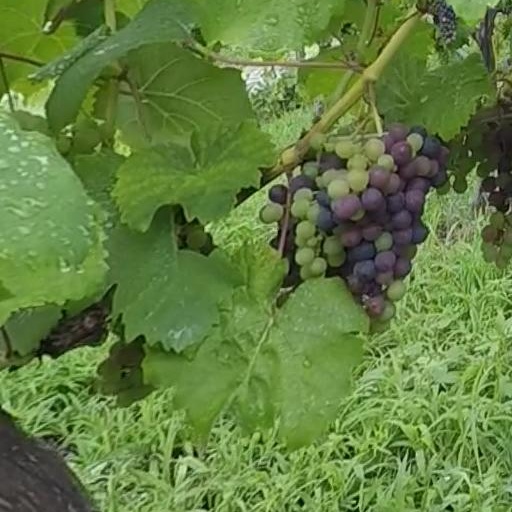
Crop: grape